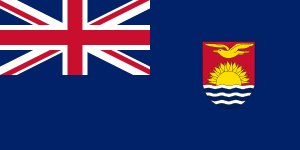
Tuvalu / Historie / Europæisk opdagelse, missionering og kolonisering
Den britiske koloni Gilbert- og Elliceøernes flag, som Tuvalu var en del af
Tuvalu er en østat i Polynesien i Stillehavet. Landet har 10.094 indbyggere, og er dermed den selvstændige stat i verden med tredje færrest indbyggere, efter Vatikanstaten og Nauru. Tuvalu består af ni beboede atoller spredt over et havområde på omkring 1,3 millioner km². Med et landareal på bare 26 km² er det verdens fjerde mindste uafhængige stat. De nærmeste øgrupper er Kiribati, Nauru, Samoa og Fiji.